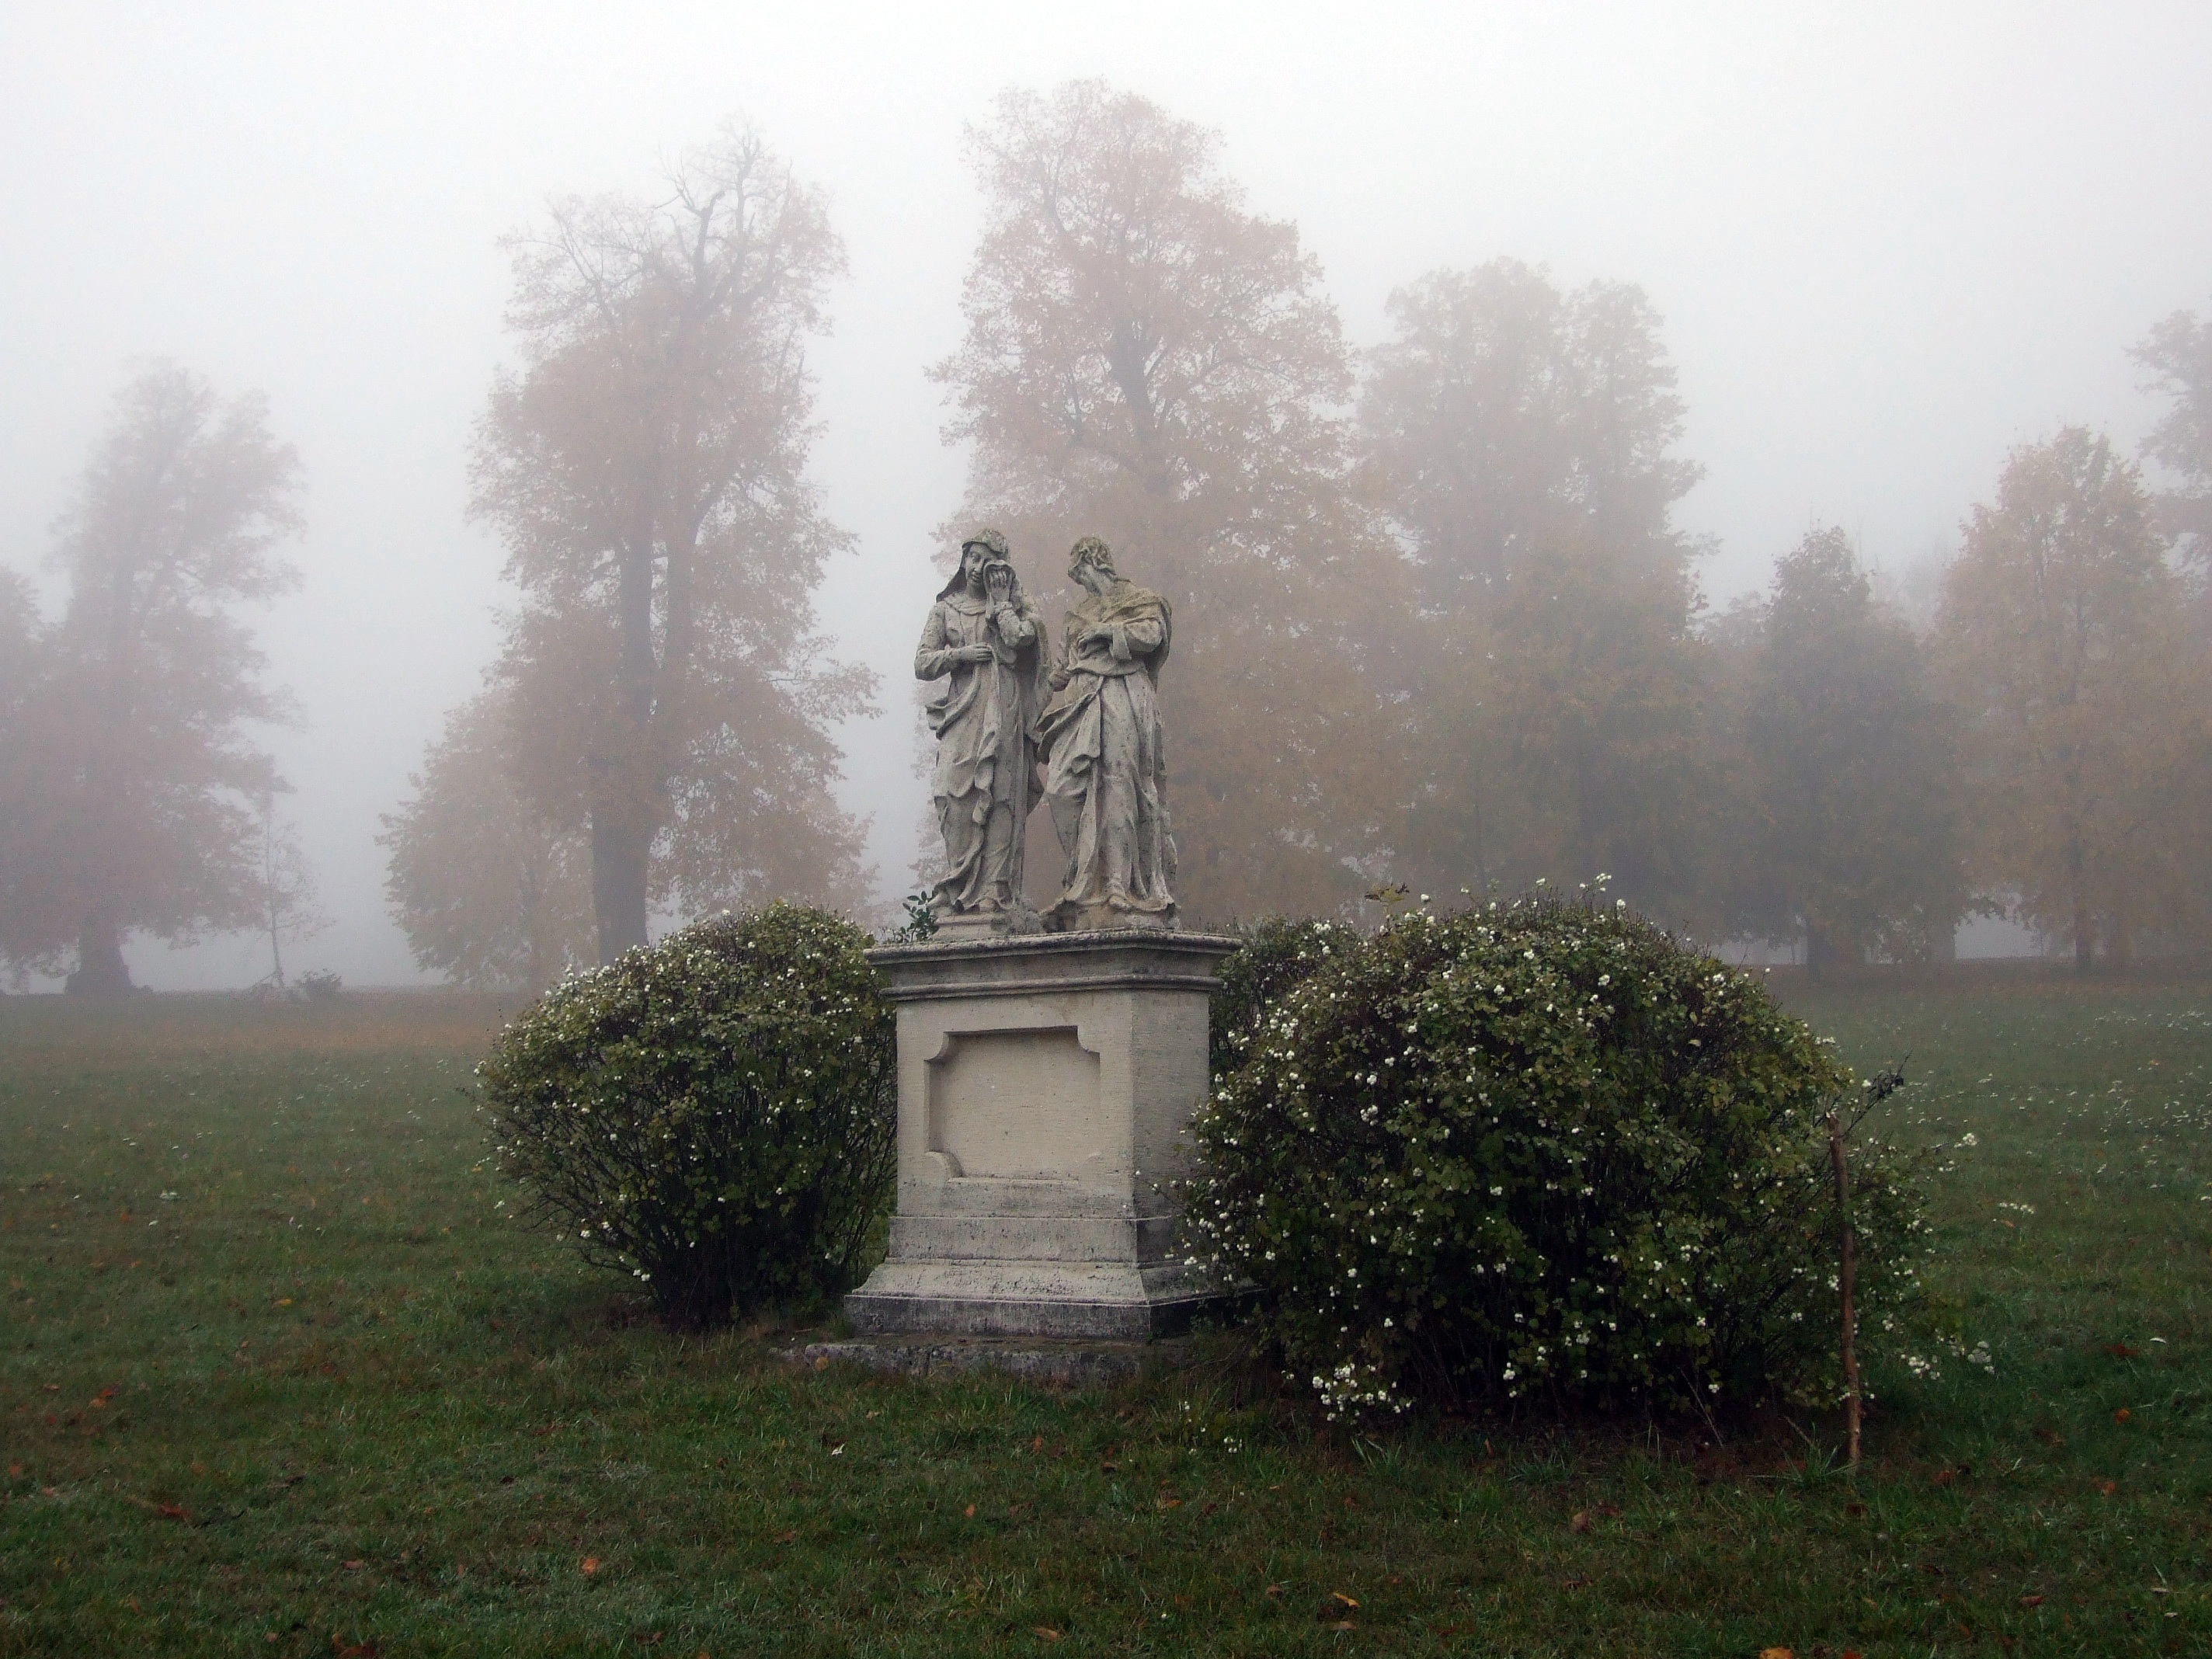
tree, plant, fog, mist, sunlight, morning, statue, autumn, weather, trees, slovakia, rural area, atmospheric phenomenon, woody plant